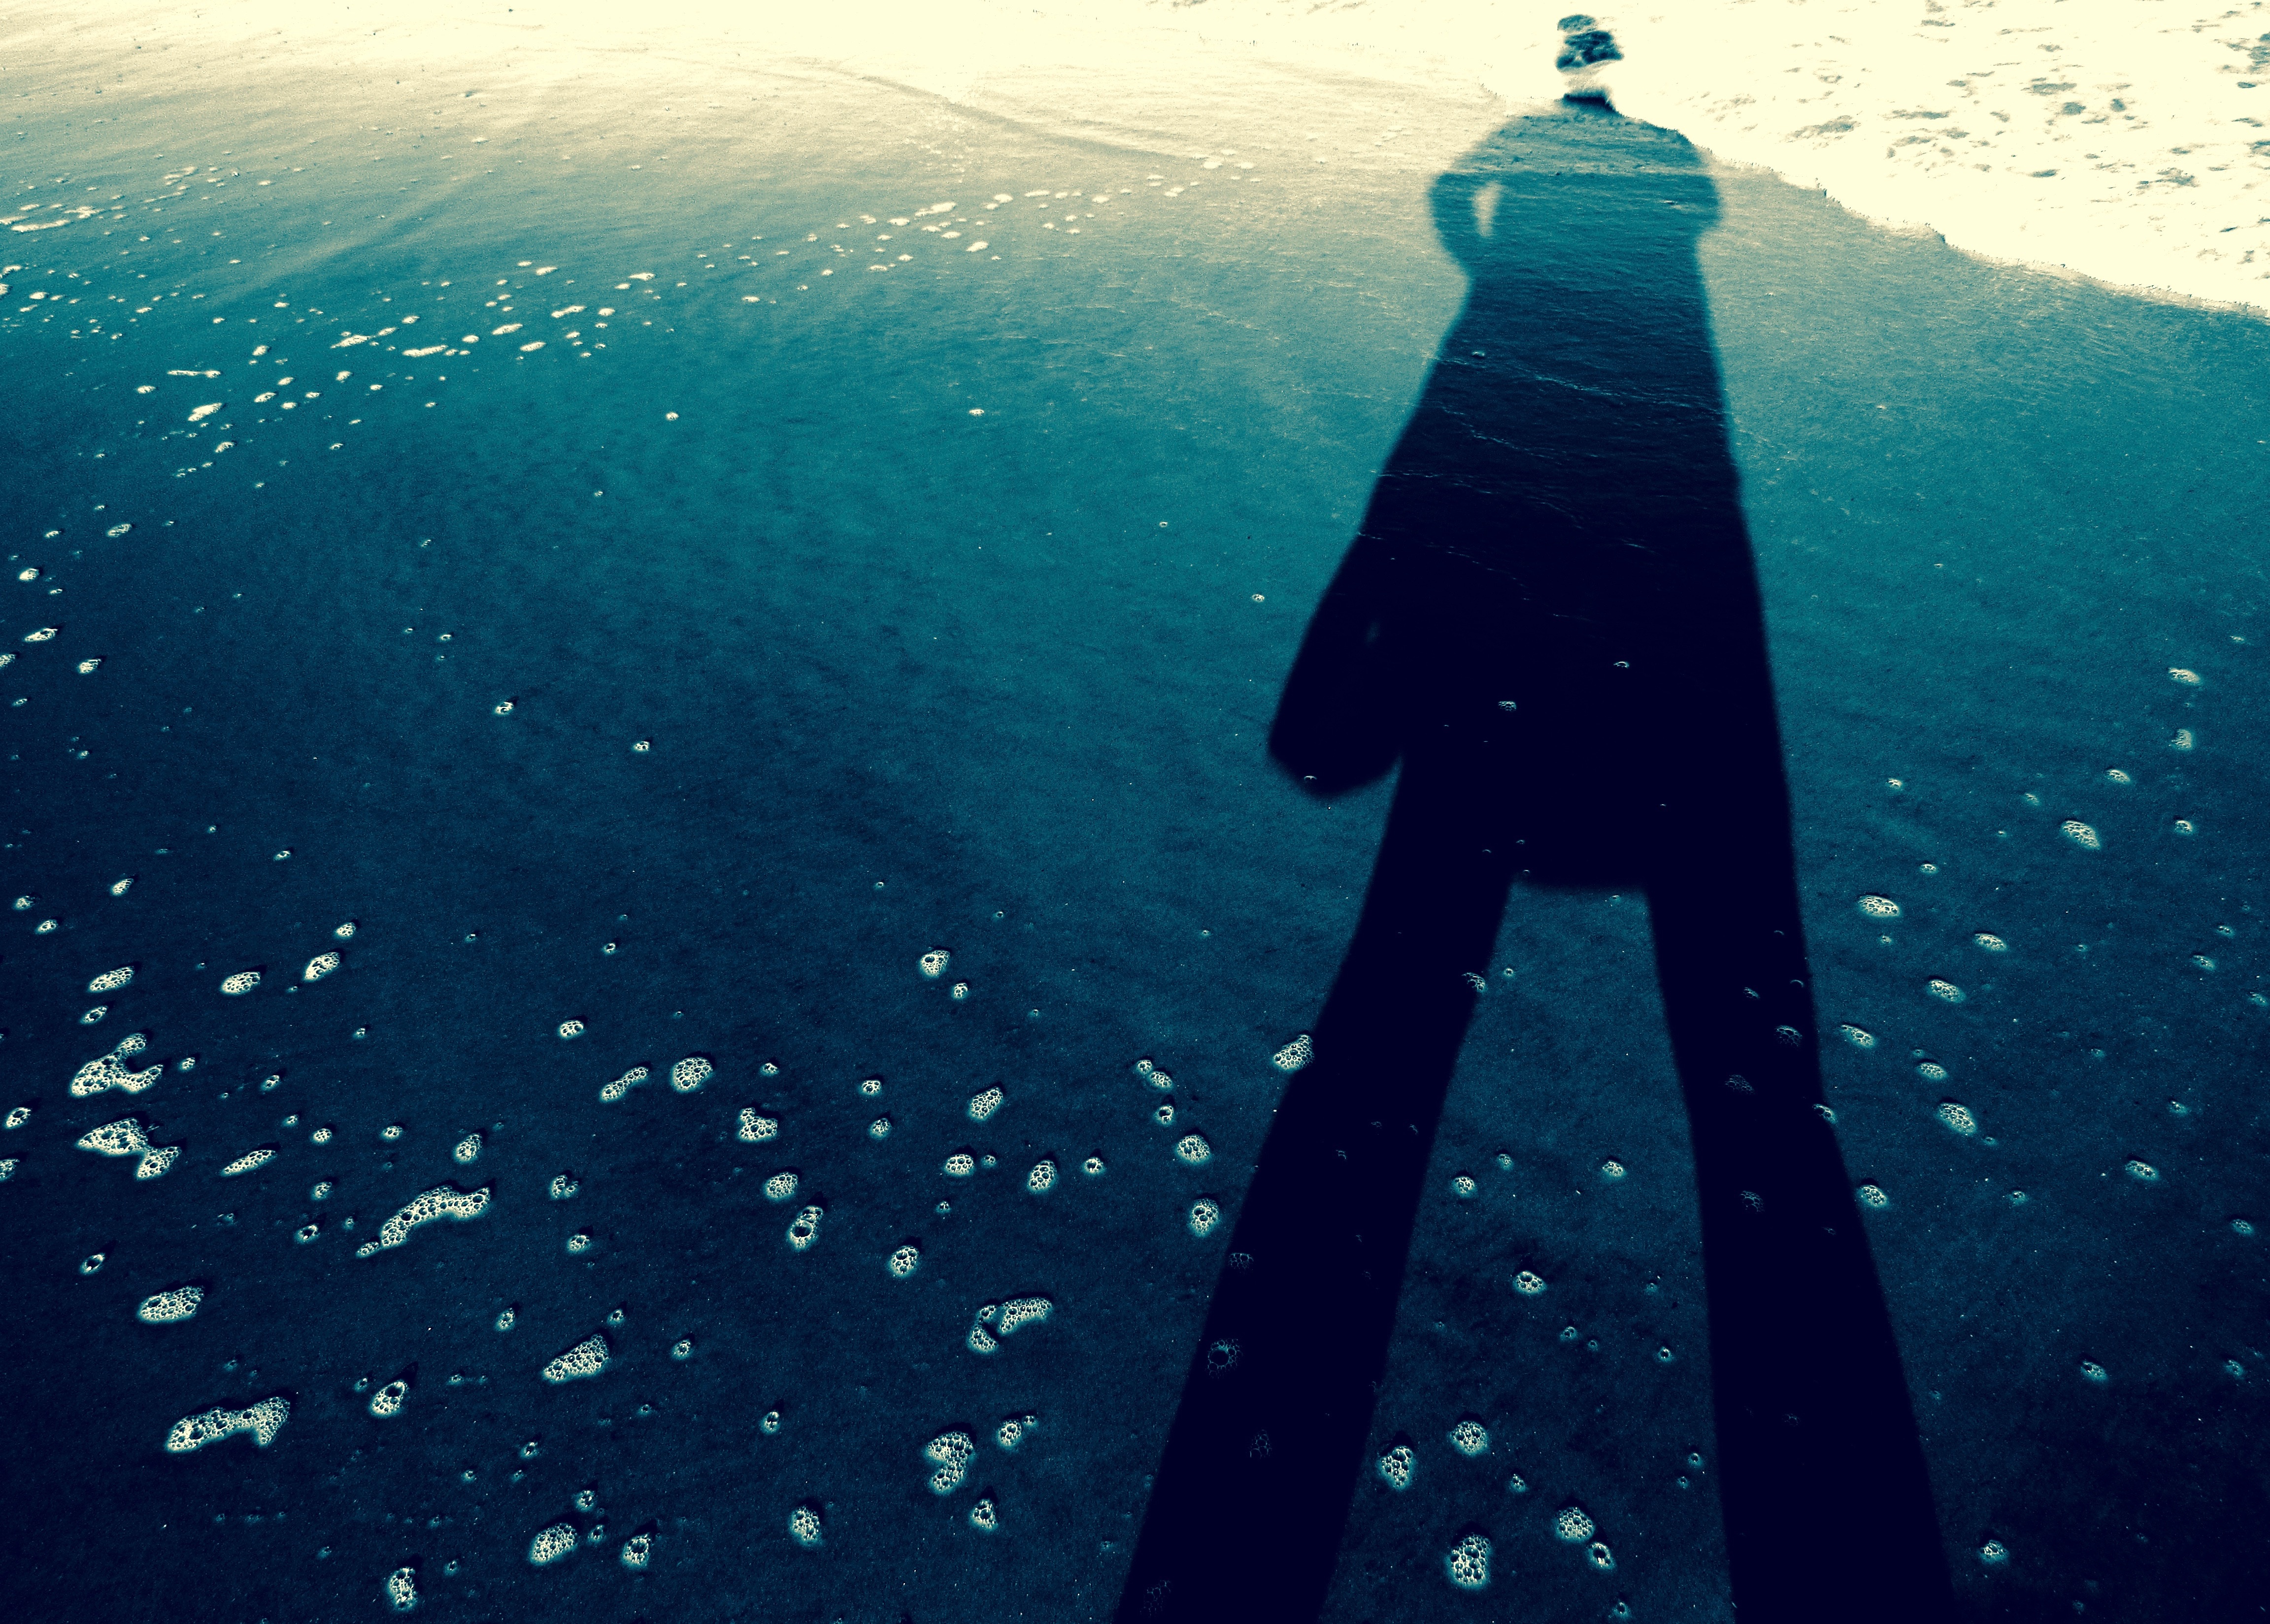
sea, ocean, horizon, wave, underwater, blue, freediving